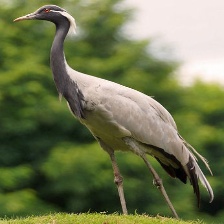
Species: DEMOISELLE CRANE
Scientific name: GRUS VIRGO
ImageNet parent category: crane